Belene Nuclear Power Plant

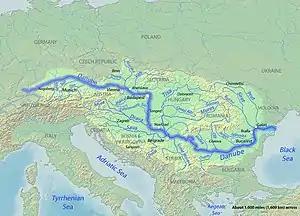
Danube

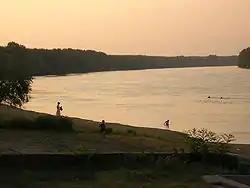
The Danube at Belene

There is controversy over the Environmental Impact Assessment (EIA), which "does not contain adequate information on the seismic conditions, nor does it address beyond design basis accidents or give details of the potential impacts of decommissioning". Furthermore, following legal action by environmental groups, the authors of the original EIA confirmed, in court, that it was flawed and would require a new EIA once a designer and builder were appointed. The total cost of the project is now estimated by the operator to be around €7 billion (€4 billion for the power stations plus associated infrastructure development costs).